Lagos State

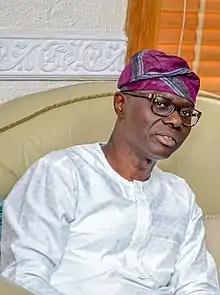
Babajide Olusola Sanwo-Olu, Governor of Lagos State

Lagos is the most populous city in Lagos State, Nigeria as a whole, and the continent of Africa. The conurbation is one of the most populous in the world. Lagos is a port which originated on islands separated by creeks, such as Lagos Island, fringing the southwest mouth of Lagos Lagoon while protected from the Atlantic Ocean by barrier islands and long sand spits such as Bar Beach, which stretch up to east and west of the mouth. The metropolitan area of Lagos includes Ikeja (which is the capital of Lagos State) and Agege and Mushin.